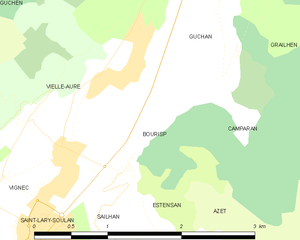
Bourisp est une commune française située dans le département des Hautes-Pyrénées, en région Occitanie.